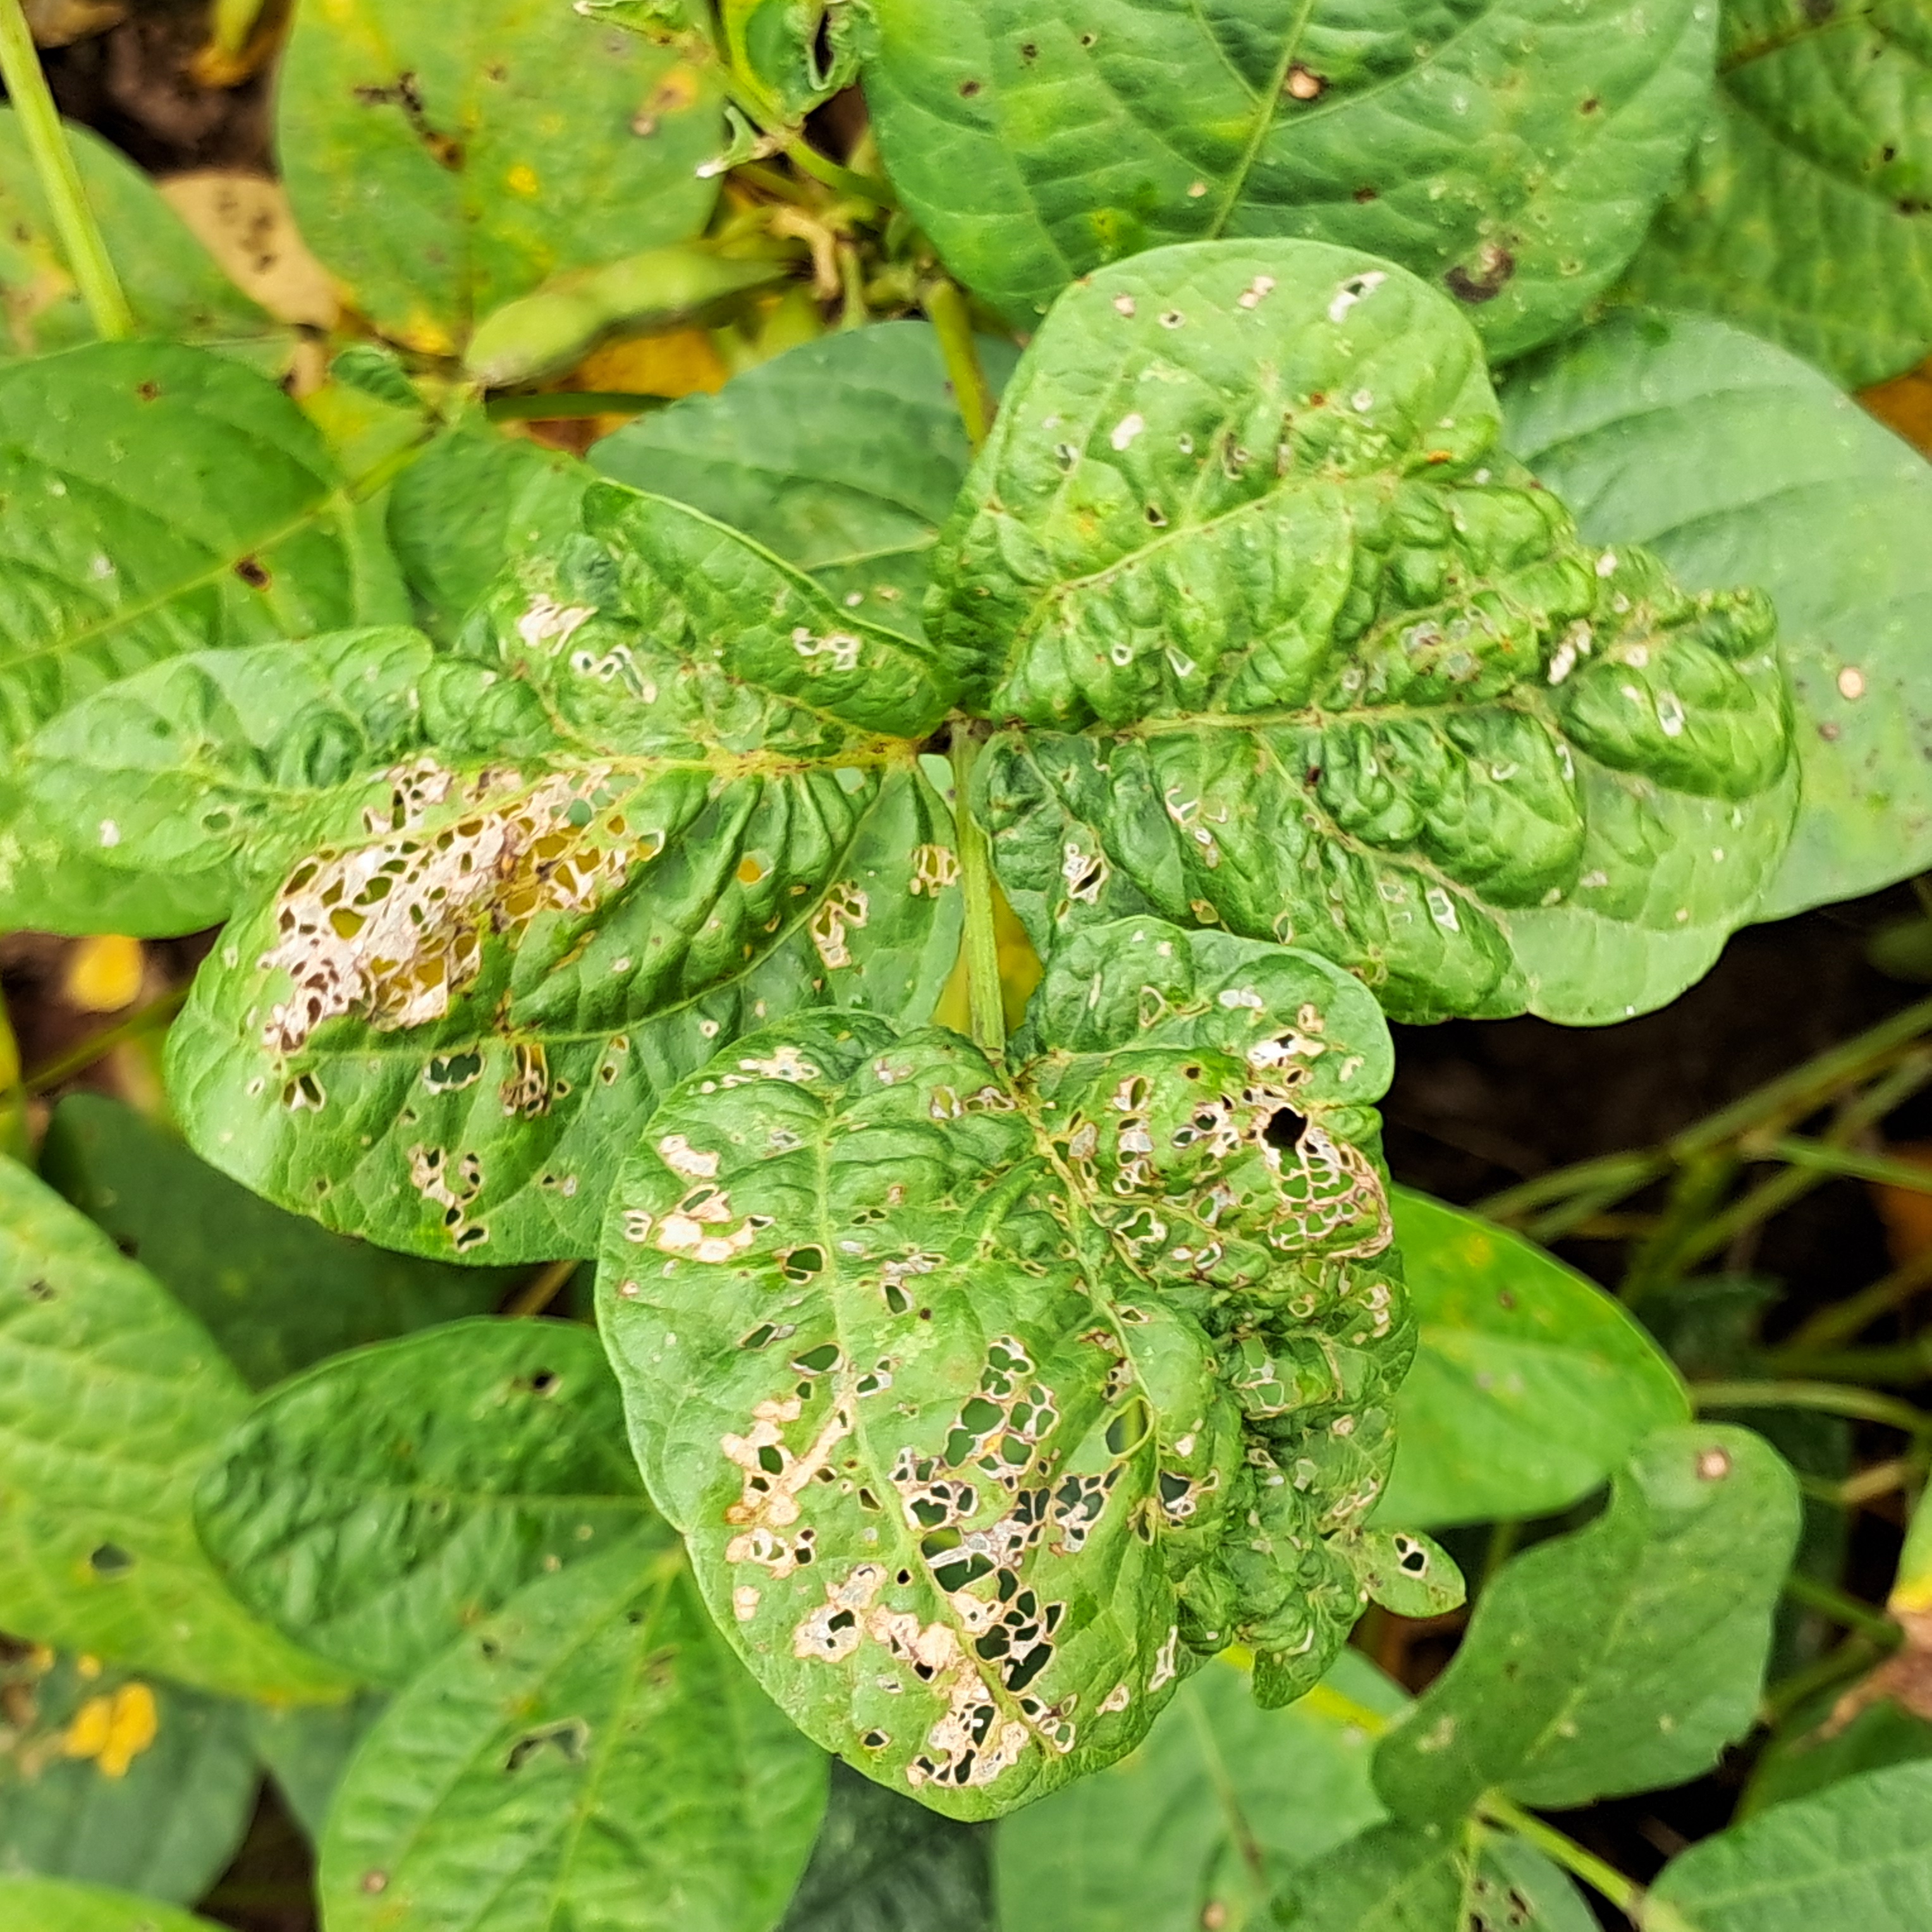
Label: Mosaic